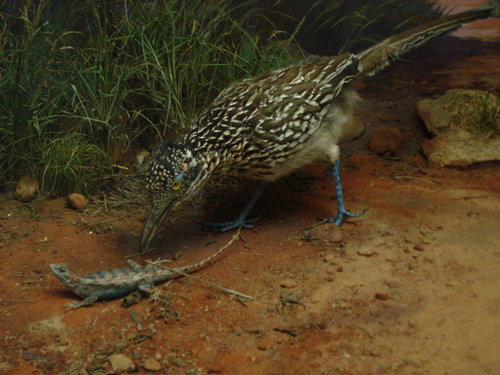
the bird has a long black bill and black feet and tarsus.
this bird has a white belly and breast, with a speckled appearance throughout.
this bird has a long outer rectrices, a spotted back, and a spotted crown.
this bird has yellow eyes andthe bill is long and curved downwards to a sharp point.
this speckled bird has blue tarsus and feet and a blue mark near its eye.
this bird is brown with white and has a long, pointy beak.
this bird is black with white spots throughout, it has a gray belly and abdomen and a gray pointed beaka smaller, spotted bird with blue legs, a long beak, and long, pointed tail.
this bird has blue tarsus and feet, and is brown and while in color
this bird has dark blue feet a long bill and a brown and white speckled body.
Species: Geococcyx